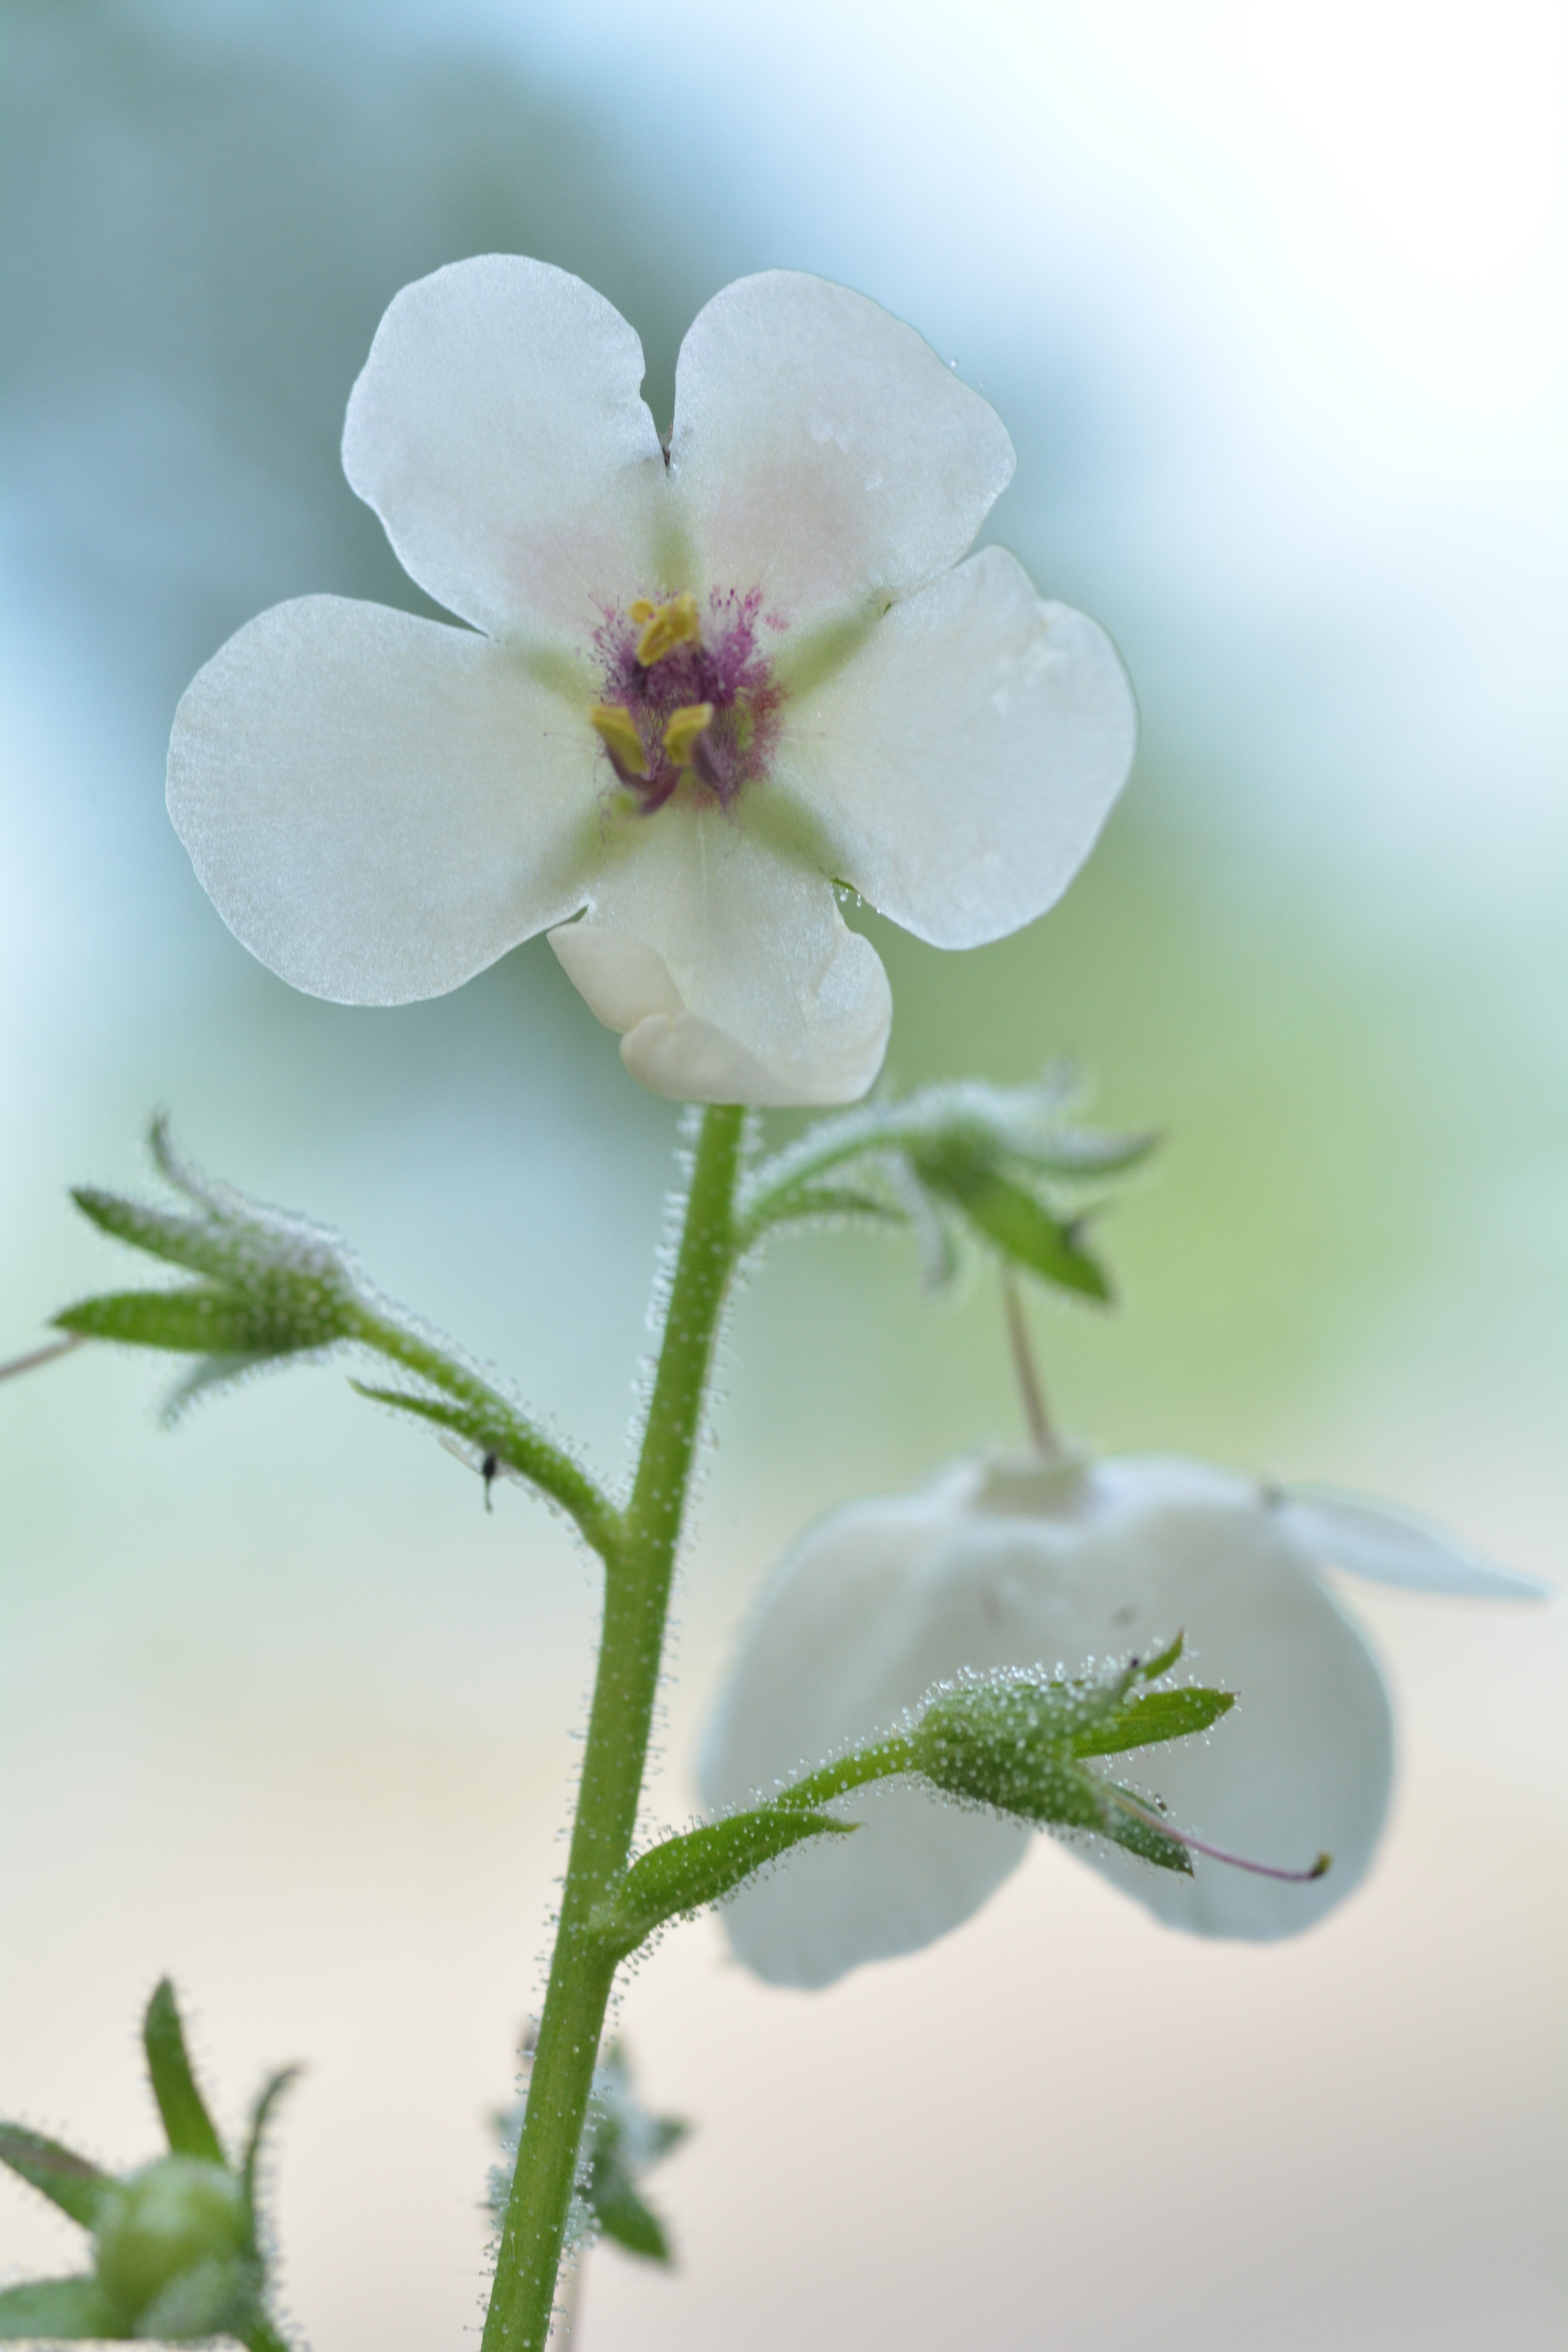
branch, blossom, plant, leaf, flower, petal, green, botany, flora, wildflower, close up, bud, macro photography, flowering plant, plant stem, land plant